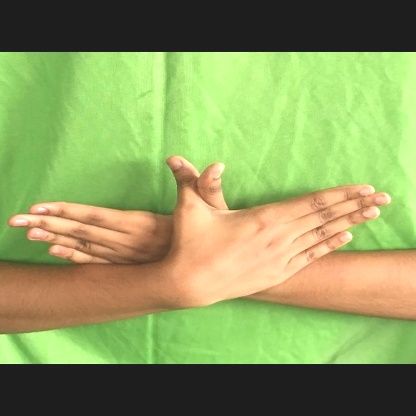
Mudra: Garuda